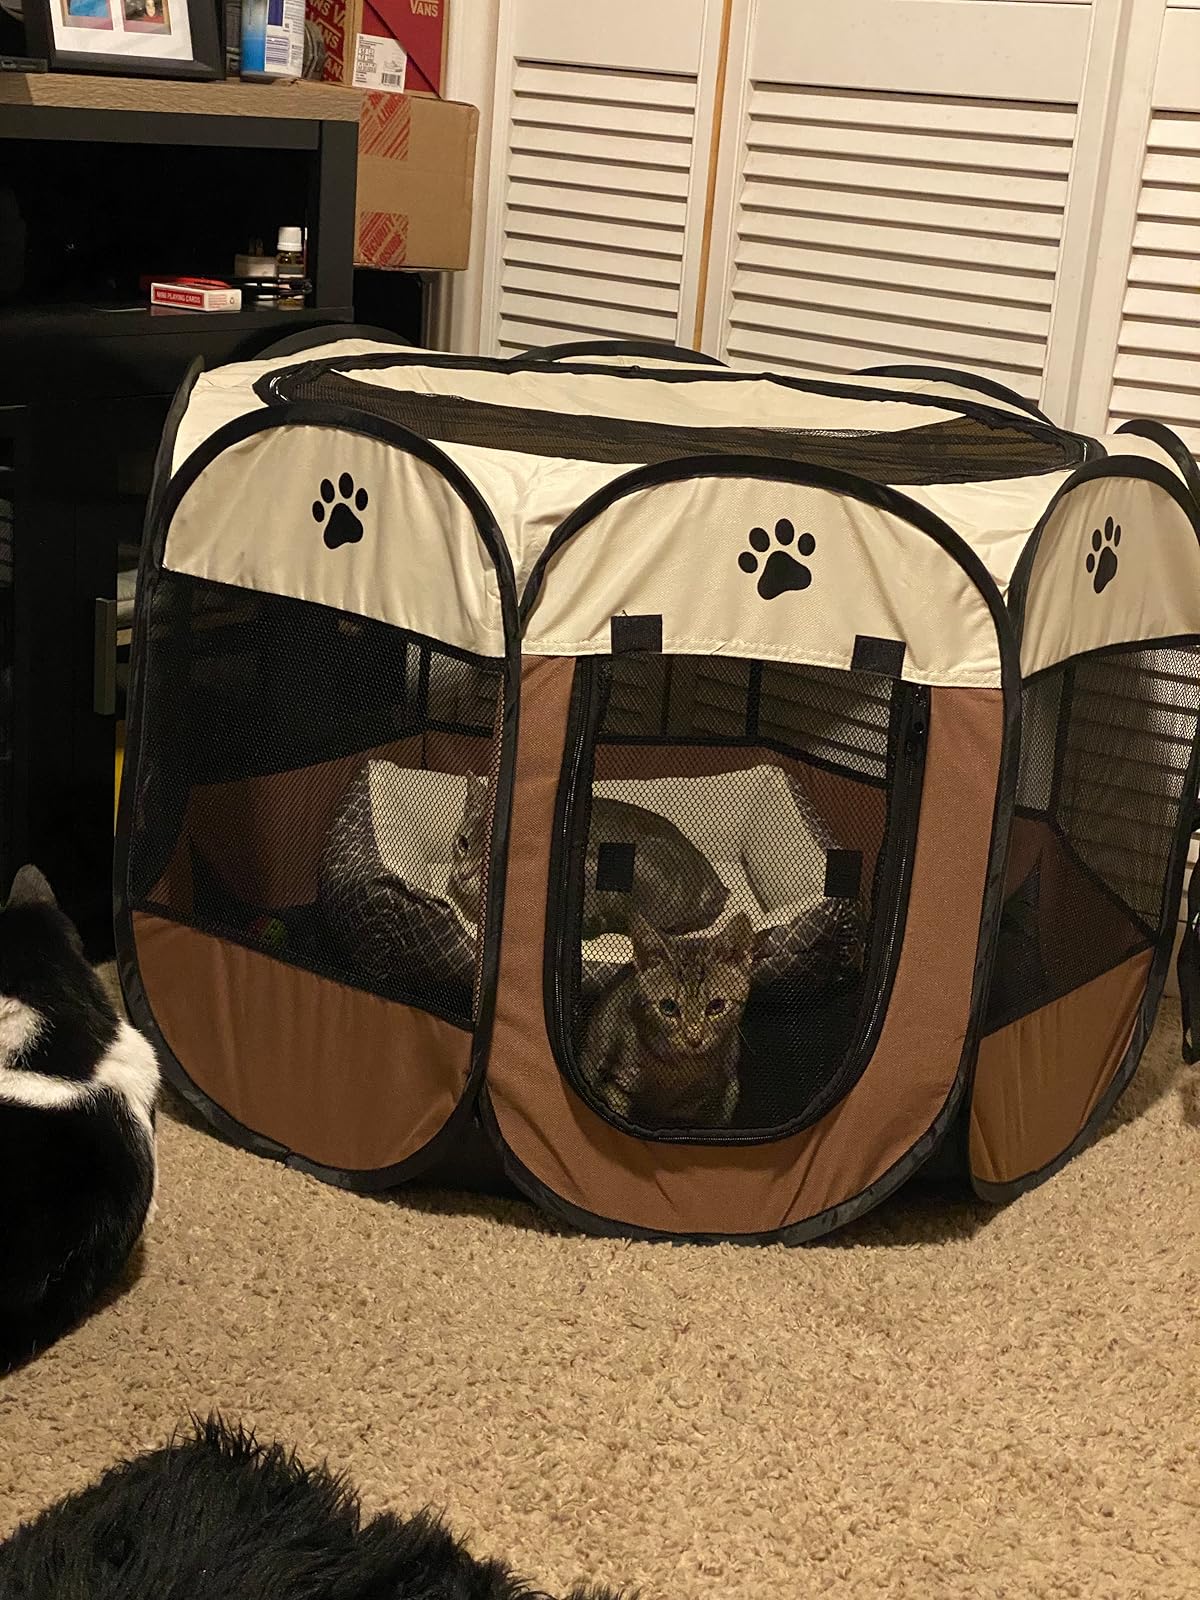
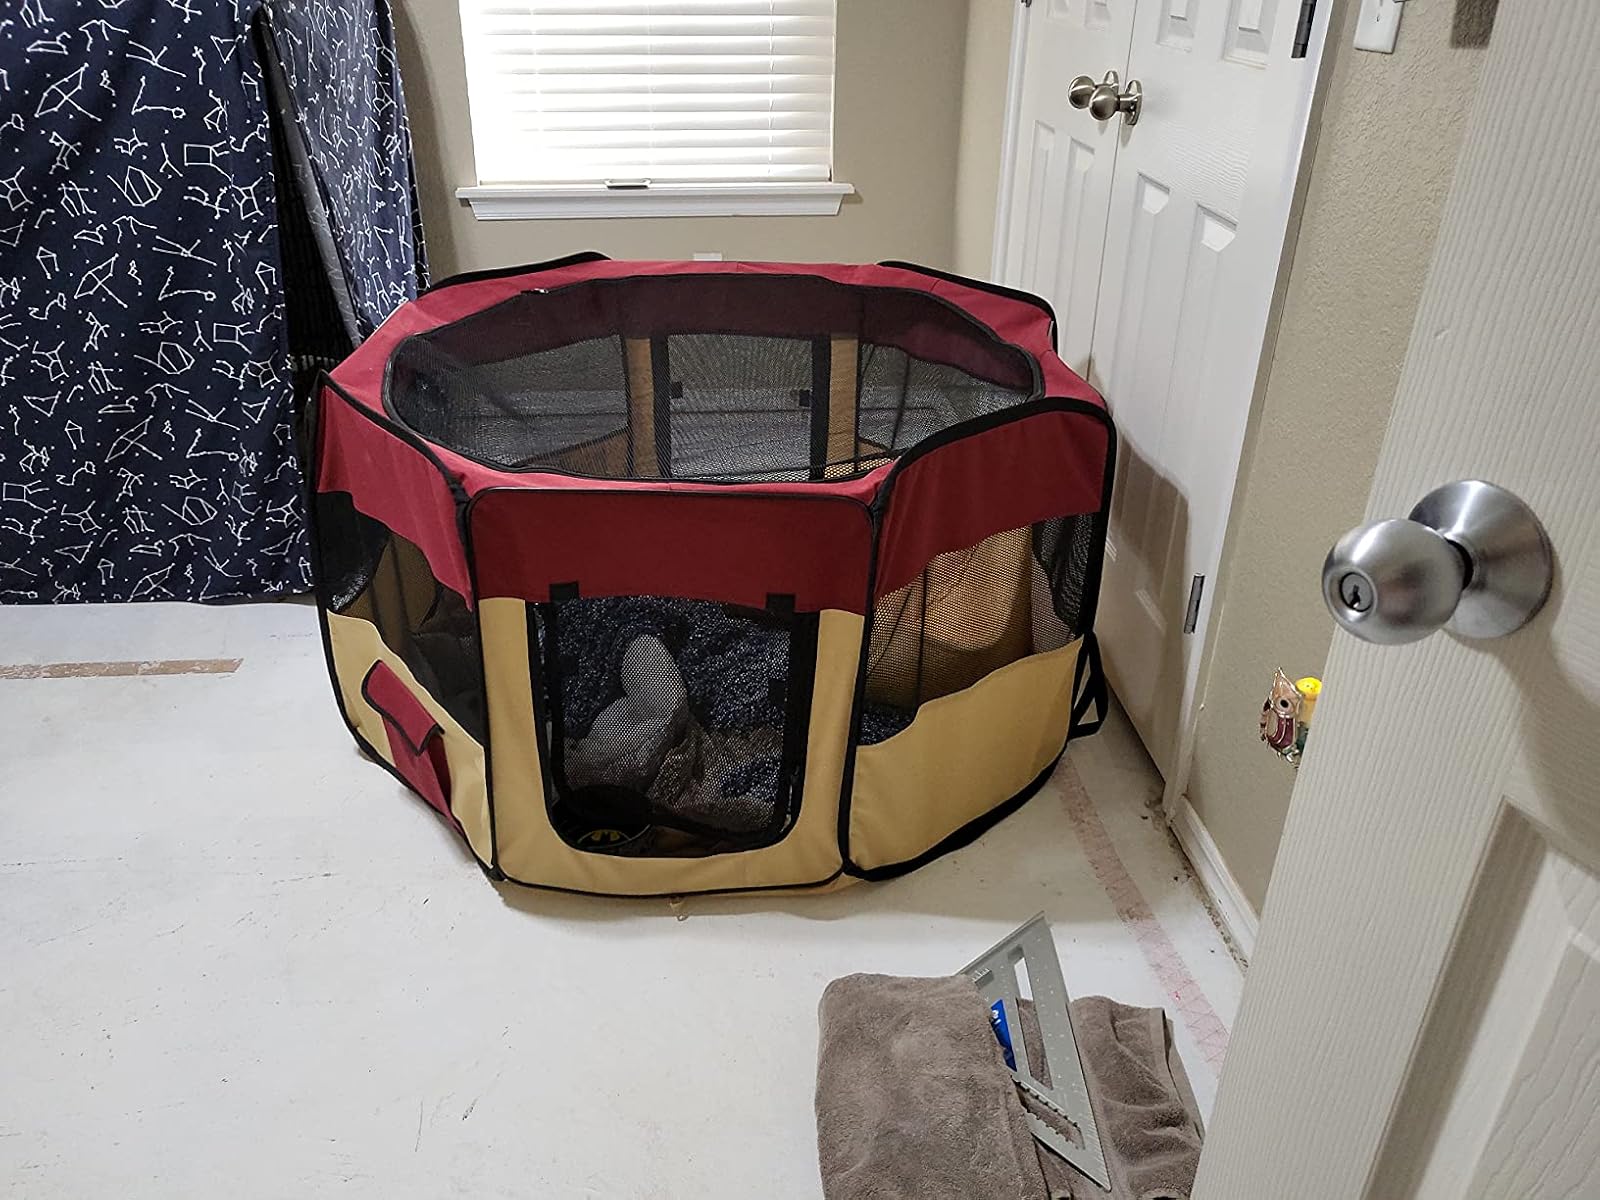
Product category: items_kennel
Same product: no